Road trip bingo

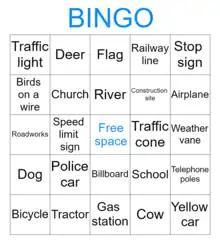
Example road trip bingo card

Road trip bingo is a game in the bingo family (American or British) used for long car rides or road trips. Commercial versions use sliding panels to mark off different things one would see on the road. Homemade versions might use a hand-drawn 5x5 grid.